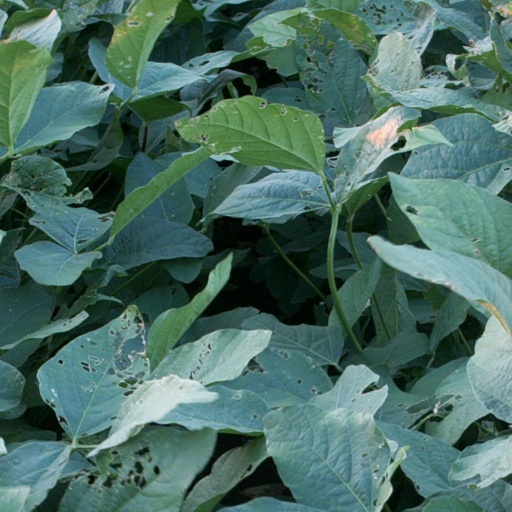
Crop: soybean